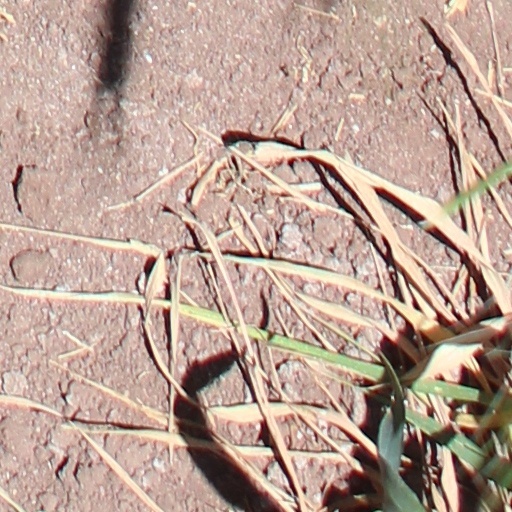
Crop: wheat